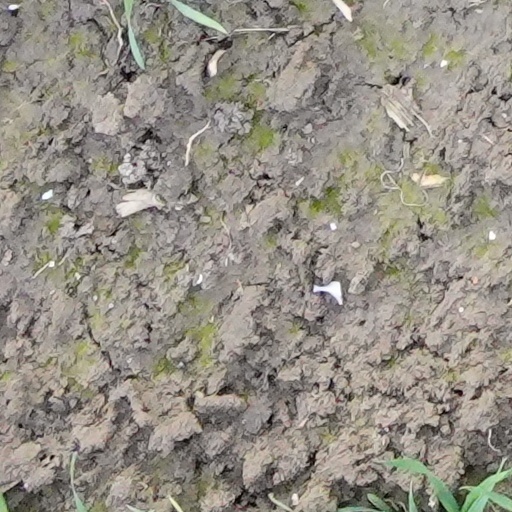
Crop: wheat